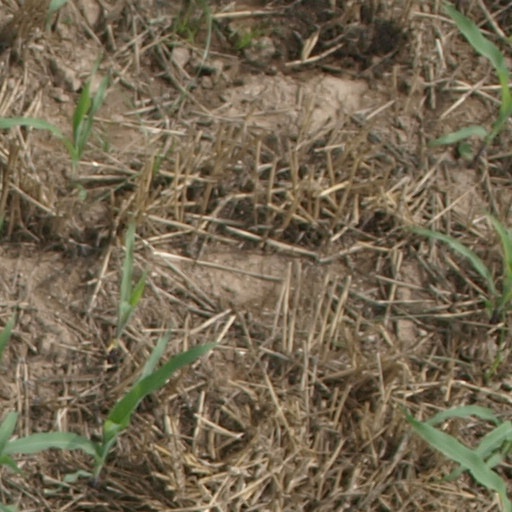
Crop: maize; corn